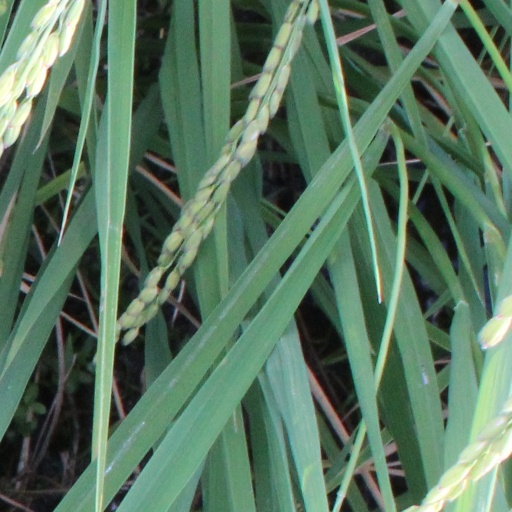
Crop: rice